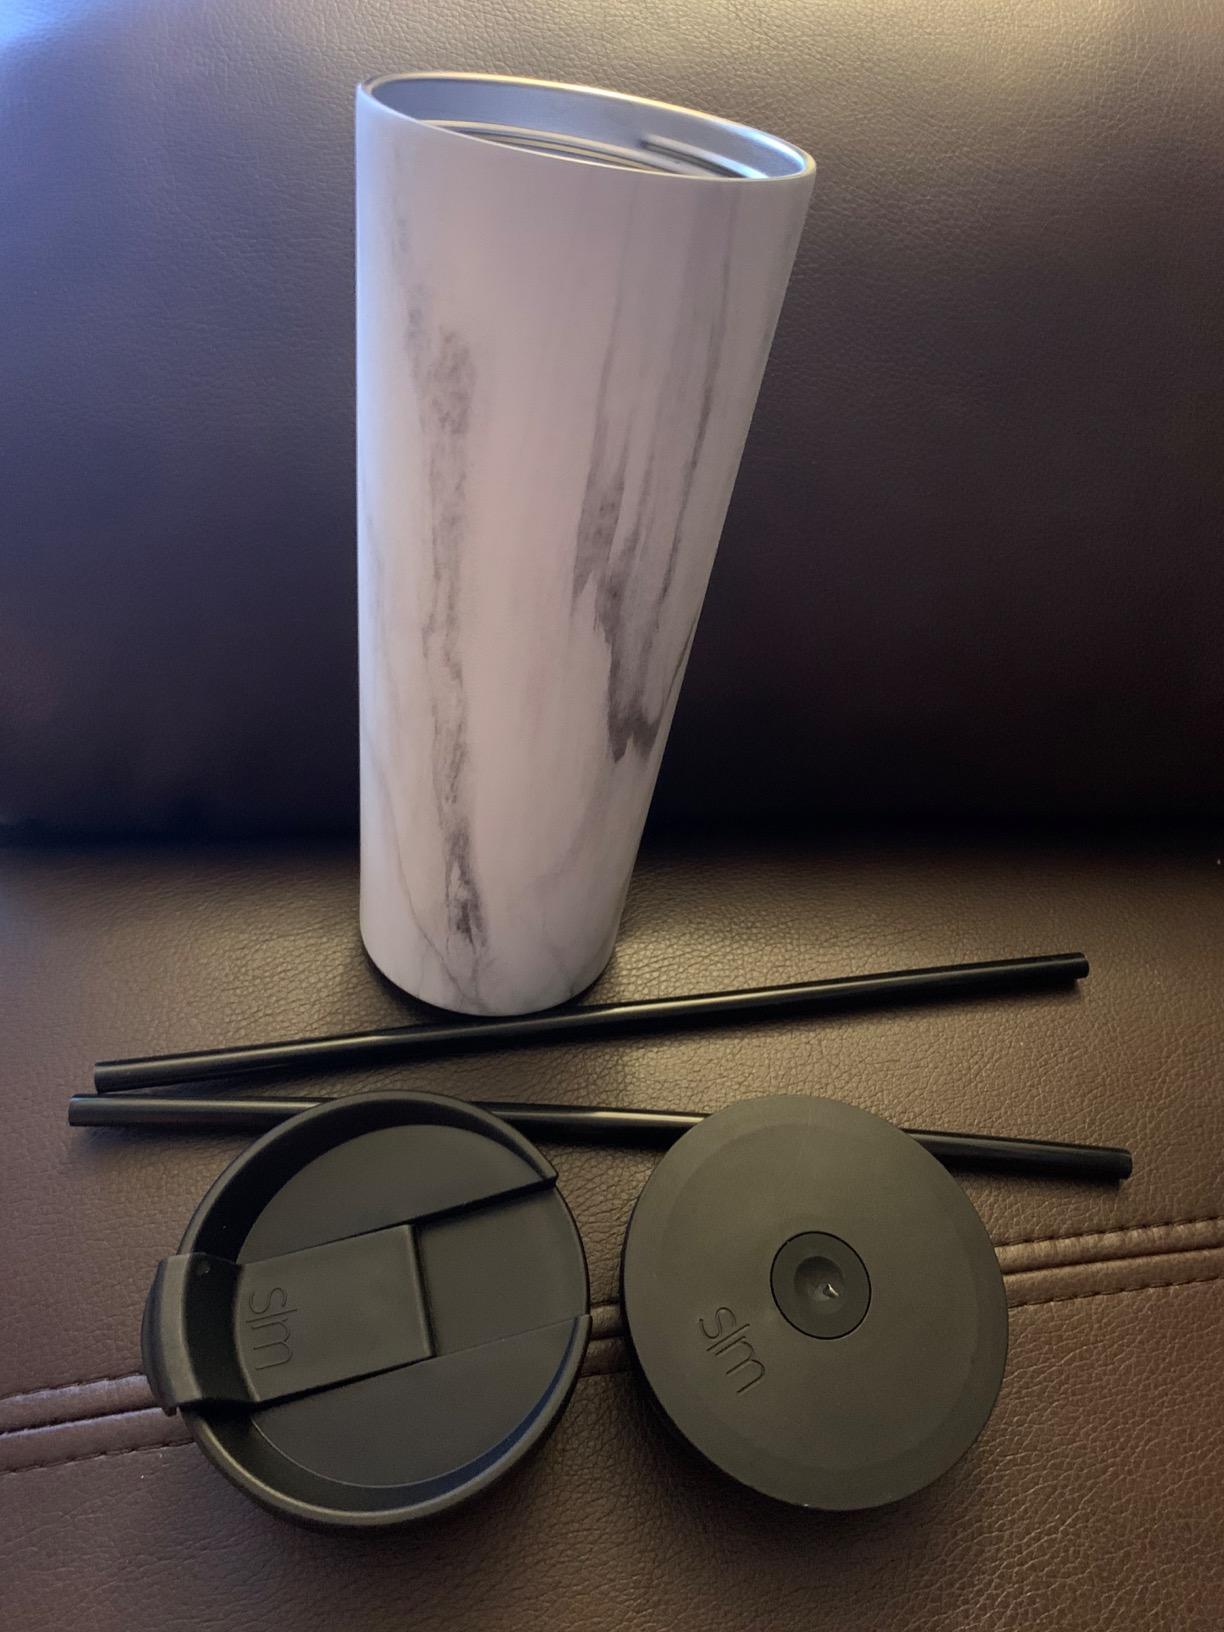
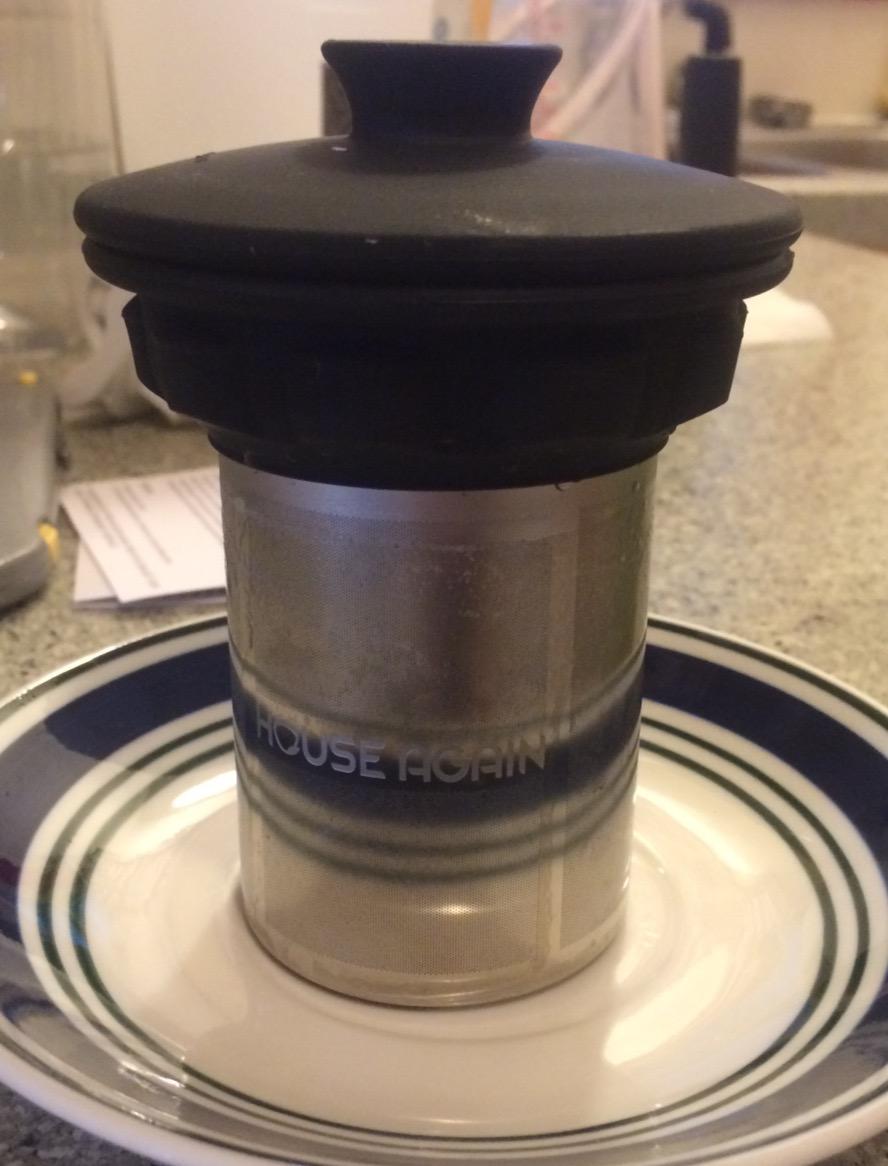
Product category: items_mug
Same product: no